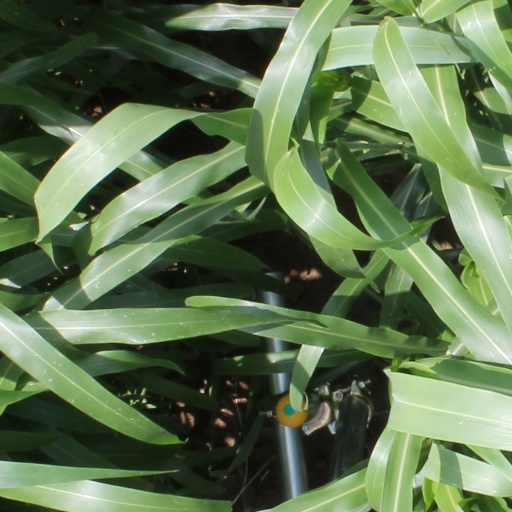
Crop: sorghum